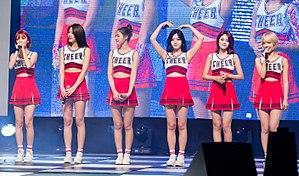
AOA est un girl group sud-coréen produit par FNC Entertainment. Il se composait de 8 membres : Jimin, Yuna, Youkyung, Chanmi, Hyejeong, Seolhyun, Choa et Mina, mais est maintenant uniquement composé de quatre membres. Le groupe débute le 30 juin 2012 avec le single Angel's Story.